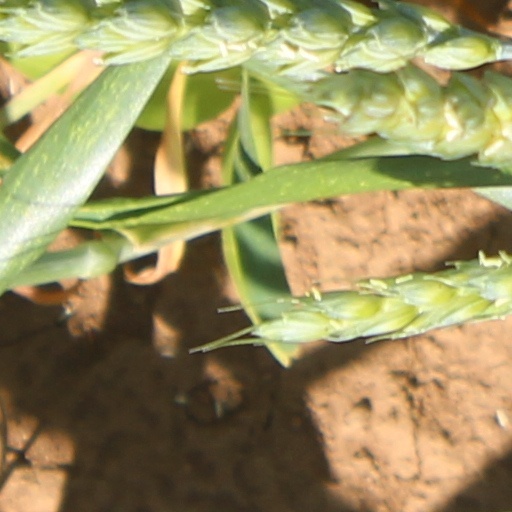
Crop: wheat